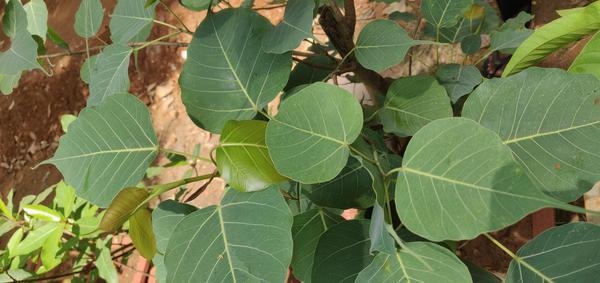
Plant: Arali